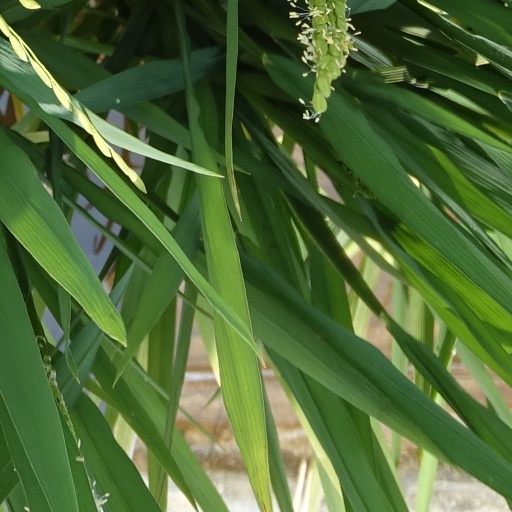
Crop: rice